Alexei Rykov

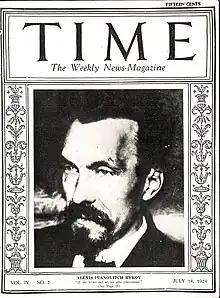
"Time" cover, 14 July 1924

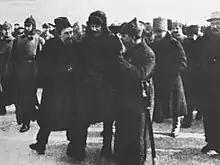
Alexei Rykov, Joseph Stalin and Klim Voroshilov, February 1928.

Once the Bolsheviks emerged victorious in the civil war, Rykov resigned his Supreme Council of National Economy post on 28 May 1921. On 26 May 1921, he was appointed Deputy Chairman of the Council of Labor and Defense of the Russian SFSR under Lenin. With Lenin increasingly sidelined by ill health, Rykov became his deputy at the Sovnarkom (Council of People's Commissars) on 29 December. Rykov joined the ruling Politburo on 3 April 1922, after the 11th Party Congress. A government reorganization in the wake of the formation of the Soviet Union in December 1922 resulted in Rykov's appointment as Chairman of the USSR Supreme Council of National Economy and Deputy Chairman of the USSR Council of People's Commissars on 6 July 1923.